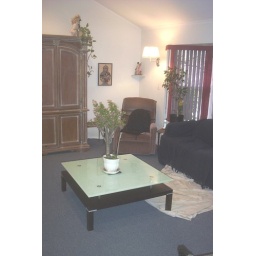
88 Nomi's lazy boy in corner where the ceramic horse was... new wall reading light installed